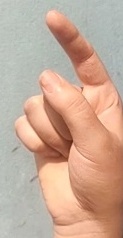
ASL sign: Z